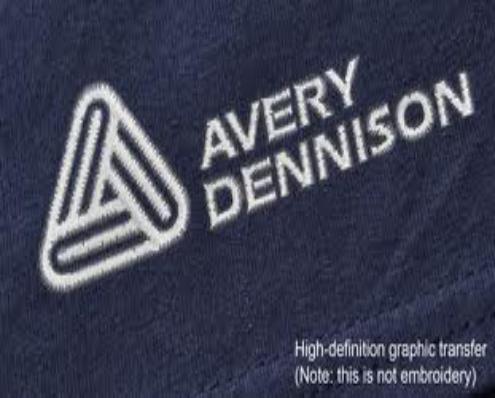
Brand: avery dennison-2
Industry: Others